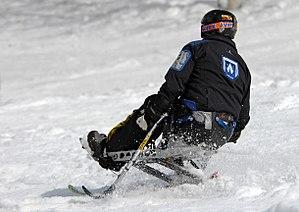
Le ski est un moyen de locomotion individuel de glisse pratiqué à l'aide de patins longs et étroits appelés skis, fixés aux pieds, et un ensemble de disciplines sportives essentiellement hivernales. Principalement connue par le ski sur neige, introduite dans les Alpes et les autres massifs européens à la fin du XIXᵉ siècle, cette pratique du ski sur neige naturelle est évidemment dépendante de la présence, de la résistance et de l'épaisseur du manteau neigeux, ce qui limite l'activité aux régions montagneuses ou nordiques, ainsi qu'à la saison hivernale.